Furnace Covered Bridge No. 11

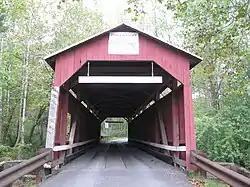
The bridge in September 2012

The Furnace Covered Bridge No. 11 is a historic wooden covered bridge located at Cleveland Township in Columbia County, Pennsylvania. It is a , Queen Post Truss bridge with a tarred metal roof, constructed in 1882. It crosses the North Branch of Roaring Creek. It is one of 28 historic covered bridges in Columbia and Montour Counties.